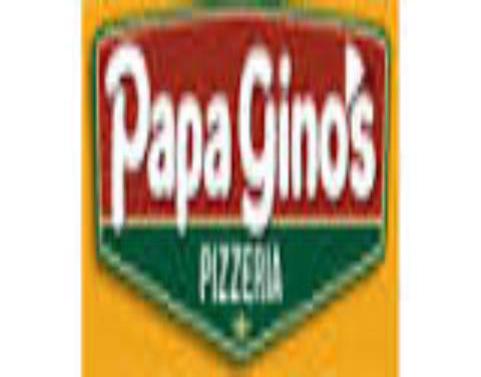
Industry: Food